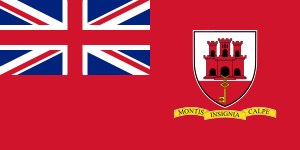
Gibraltars flag
Gibraltars koffardiflag
Gibraltars flag er et banner baseret på byens våben fra 1502 og viser en rød borg med en gul nøgle hængende under sig på en hvid over rød flagdug. Borgen og nøglen henviser til Gibraltars centrale militære og strategiske placering ved indløbet til Middelhavet. Våbnet blev givet til Gibraltar 10. juli 1502 af Isabella 1. af Kastilien.